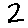
Label: 2